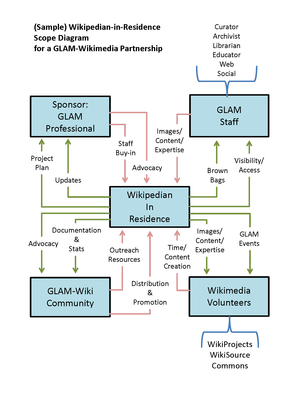
Un Wikimédien en résidence ou Wikipédien en résidence est une personne éditant les projets Wikimedia et qui accepte de travailler au sein d'une institution culturelle, généralement une galerie d'art, une bibliothèque, des archives, ou un musée, une société savante, ou un institut d'enseignement supérieur pour faciliter la création d'entrées sur les projets Wikimedia liées à la mission de l'établissement, pour encourager et pour aider à la publication de documents sous licences libres, et pour développer les relations entre l'institution et la communauté Wikimedia. Un Wikimédien en résidence en général contribue à la coordination d'actions liées à la sensibilisation à Wikmedia entre le GLAM et le public en général, par le biais, par exemple d'editathons.